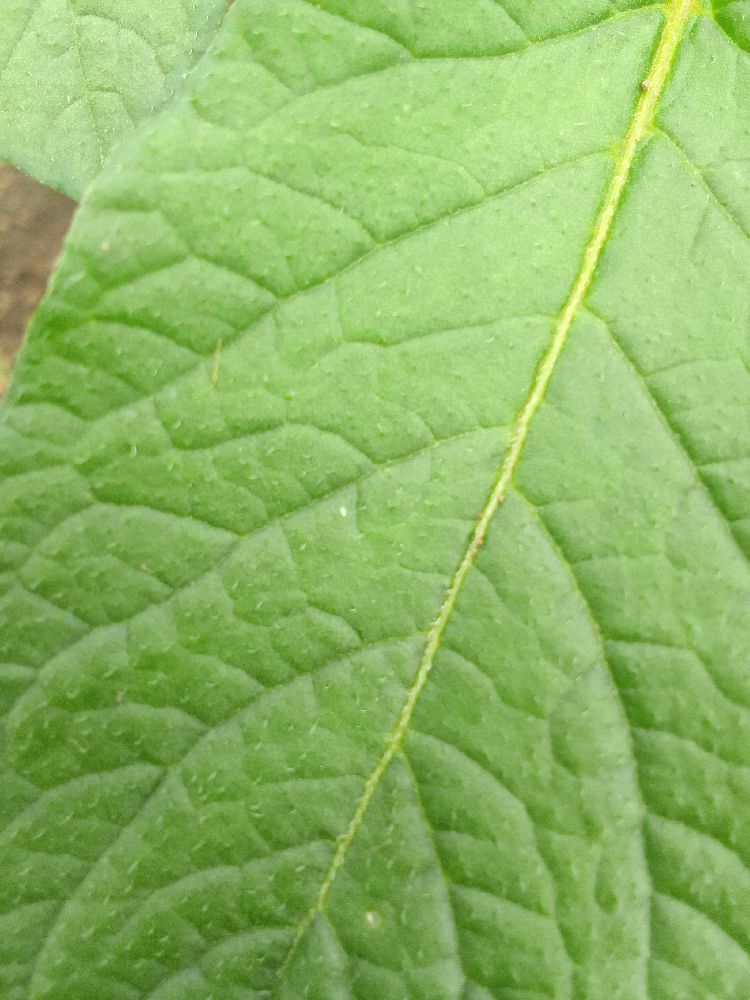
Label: Healthy